Conservative Party (Uganda)

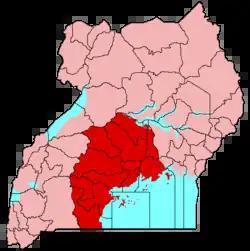
The CP aimed for the restoration of the subnational kingdom of Buganda (dark red) within Uganda; this was achieved in 1993.

The Conservative Party serves as "de facto" successor to Kabaka Yekka, a Baganda political party and movement that had been loyal to the Buganda monarchy and operated directly after Uganda's independence. Kabaka Yekka and the Buganda kingdom were forcibly disbanded during the Mengo Crisis of 1966. The prime minister (Katikkiro) for Buganda, Jehoash Mayanja Nkangi, consequently fled abroad. As former member of Kabaka Yekka's youth wing, Nkangi organized the Conservative Party in exile; thus, 1966 is regarded as the party's traditional foundation date. However, the party only became truly active from 1979 or 1980 onwards.